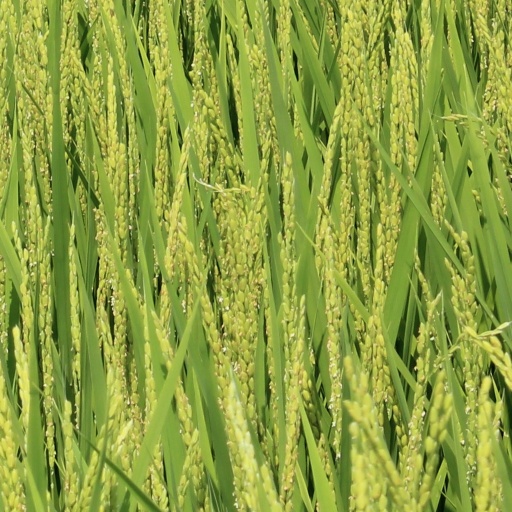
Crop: rice